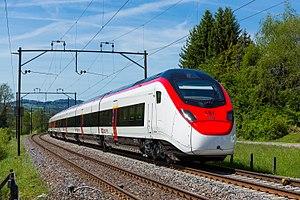
La liste qui suit est une liste de trains à grande vitesse limitée aux rames roulantes conventionnelles qui ont été, sont ou seront en service commercial sous peu.
L'EC 250 est un futur train des Chemins de fer fédéraux suisses, construit par Stadler Rail dans ses ateliers de Bussnang, en Thurgovie.
Un train à grande vitesse est, selon l'Union internationale des chemins de fer :